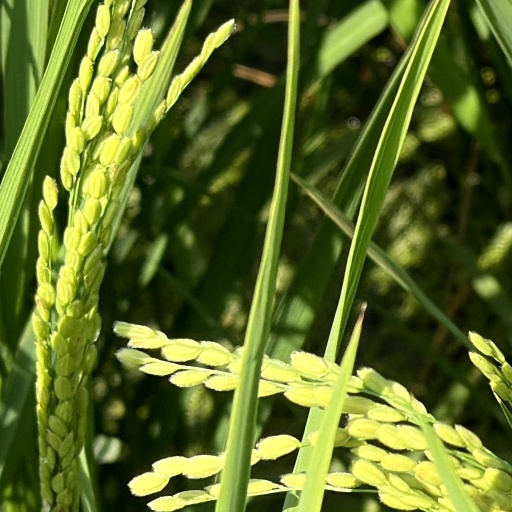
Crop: rice